Jacinda Barclay

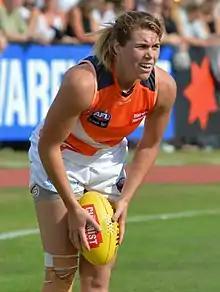
Barclay playing for Greater Western Sydney in 2018

Jacinda Barclay (18 February 199112 October 2020) was an Australian sportswoman who played baseball, American football and Australian rules football at high levels. She represented the Australian national team in five Women's Baseball World Cups and played professional football for the Chicago Bliss in the Legends Football League and in the AFL Women's (AFLW). Citing her success across multiple sports, "The Sydney Morning Herald" called Barclay "the Sonny Bill Williams of women's sport" in 2016.